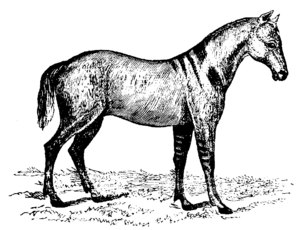
Le Dartmoor est l'une des neuf principales races de poneys britanniques. Il fait partie des mountain and moorland et provient de la lande du sud-ouest de l'Angleterre, nommée Dartmoor. Beaucoup croisé, il vit traditionnellement en liberté et au fil des époques, est bâté, monté ou encore employé dans les mines durant la révolution industrielle. La population semi-sauvage connaît un très net déclin au XXᵉ siècle, tandis que l'utilisation de ce poney pour l'enseignement équestre des enfants et le sport se répand dès les années 1950 et permet sa sauvegarde.